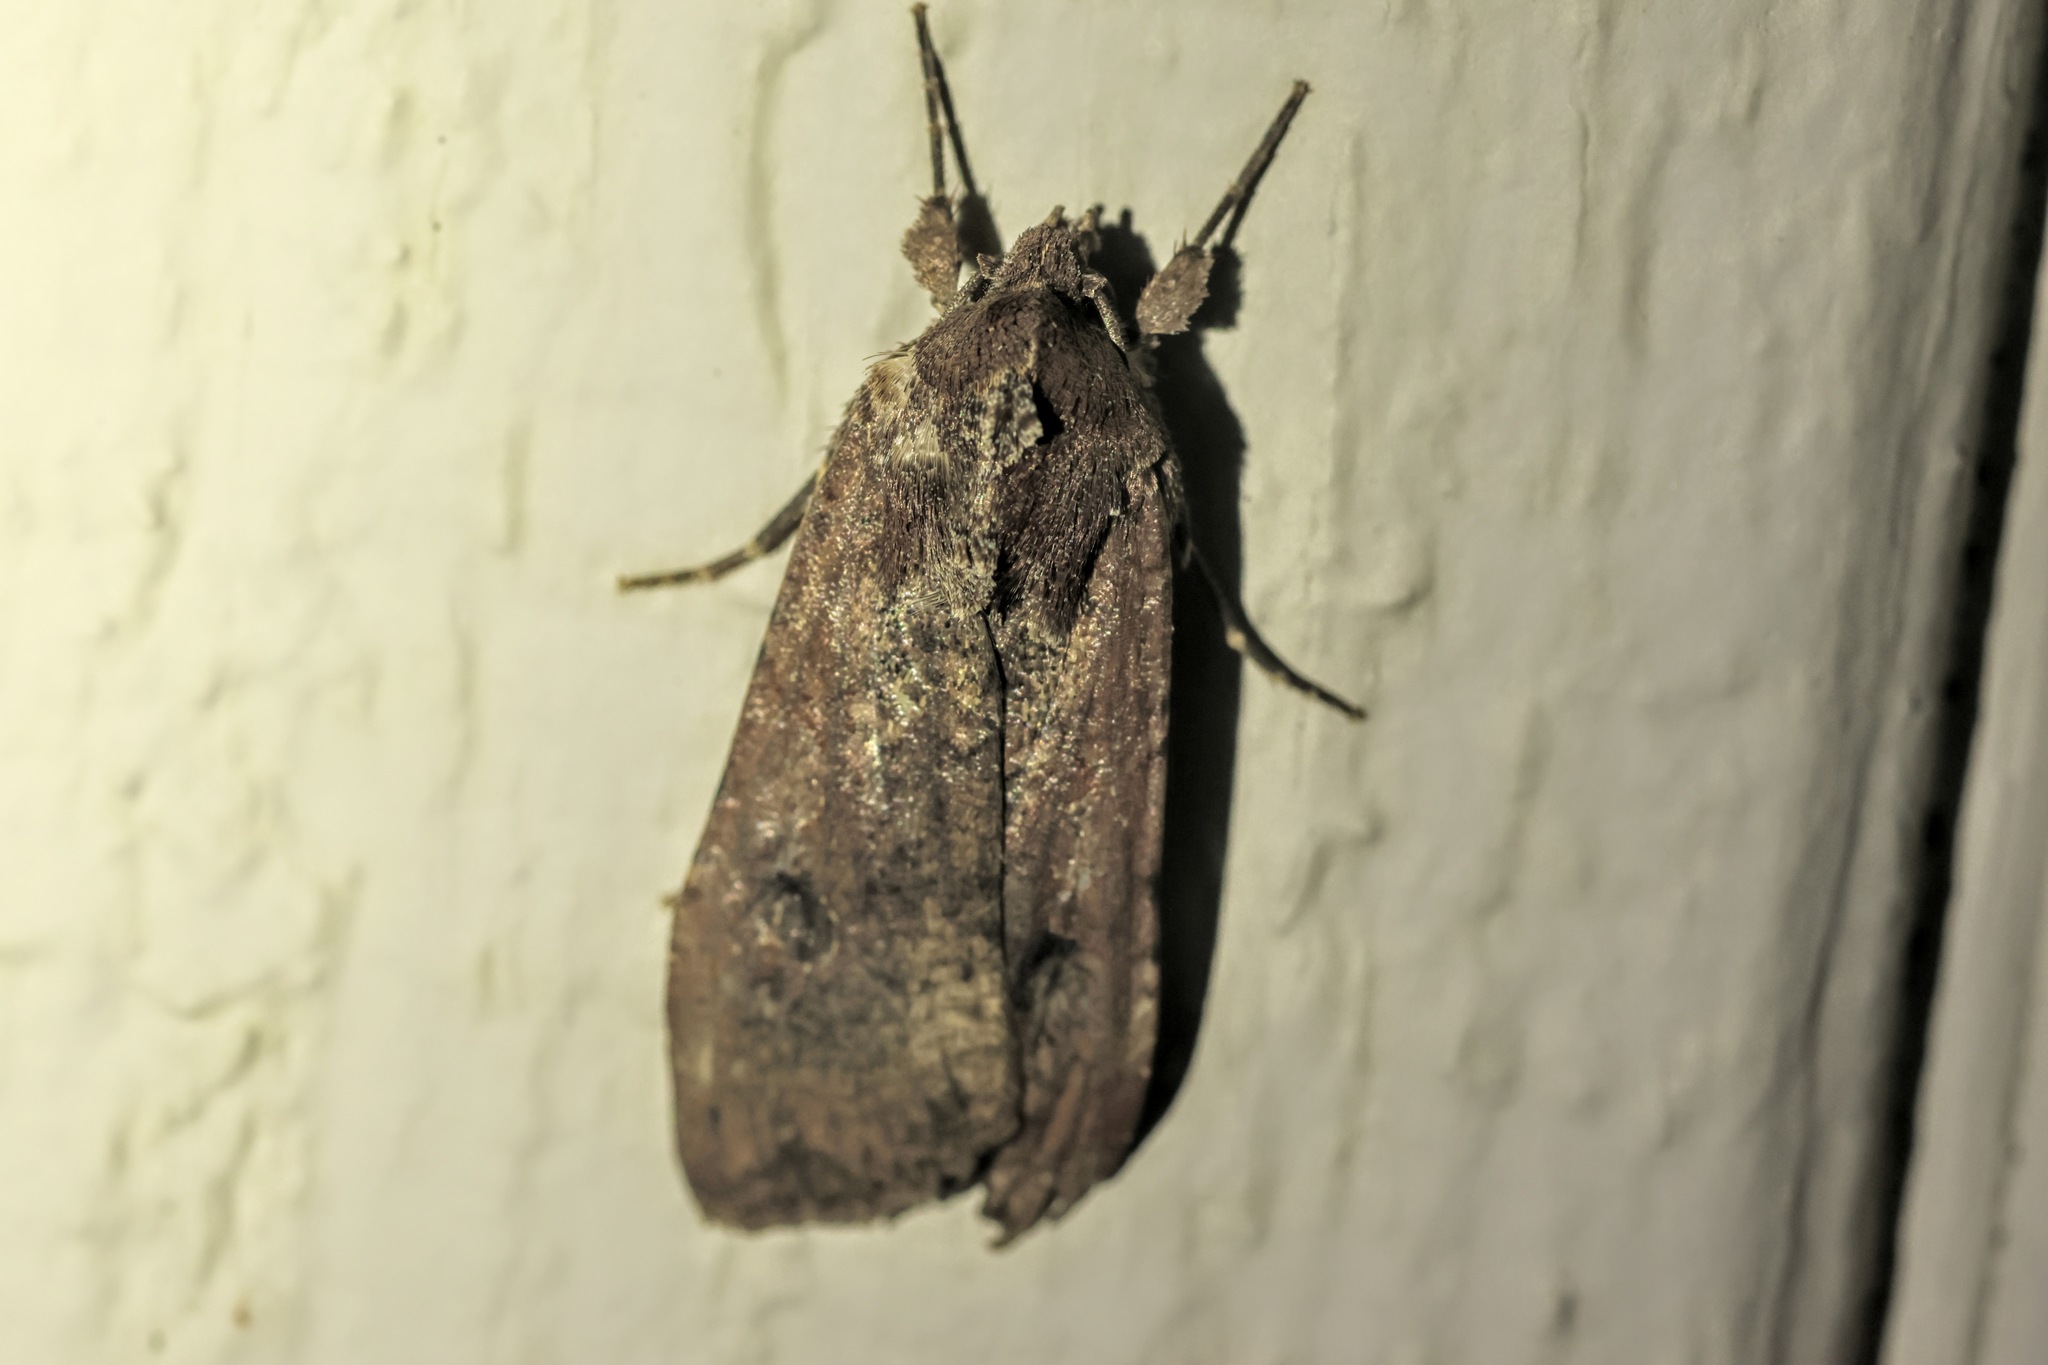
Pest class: cutworms